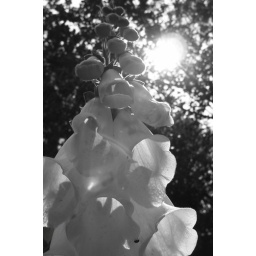
foxglove in black and white